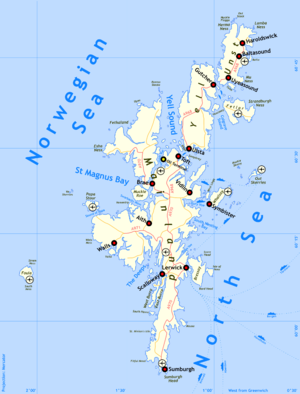
Les Shetland sont un archipel britannique situé en Écosse. Formés d'une centaine d'îles, il s'agit d'un archipel subarctique, au nord des Orcades, au sud-est des îles Féroé et à l'ouest de la Norvège, entre l'océan Atlantique à l'ouest et la mer du Nord à l'est.
Le Mary Hope est un navire anglais qui amène à Philadelphie en 1710 des dissidents religieux anglais et allemands, 94 personnes en tout.